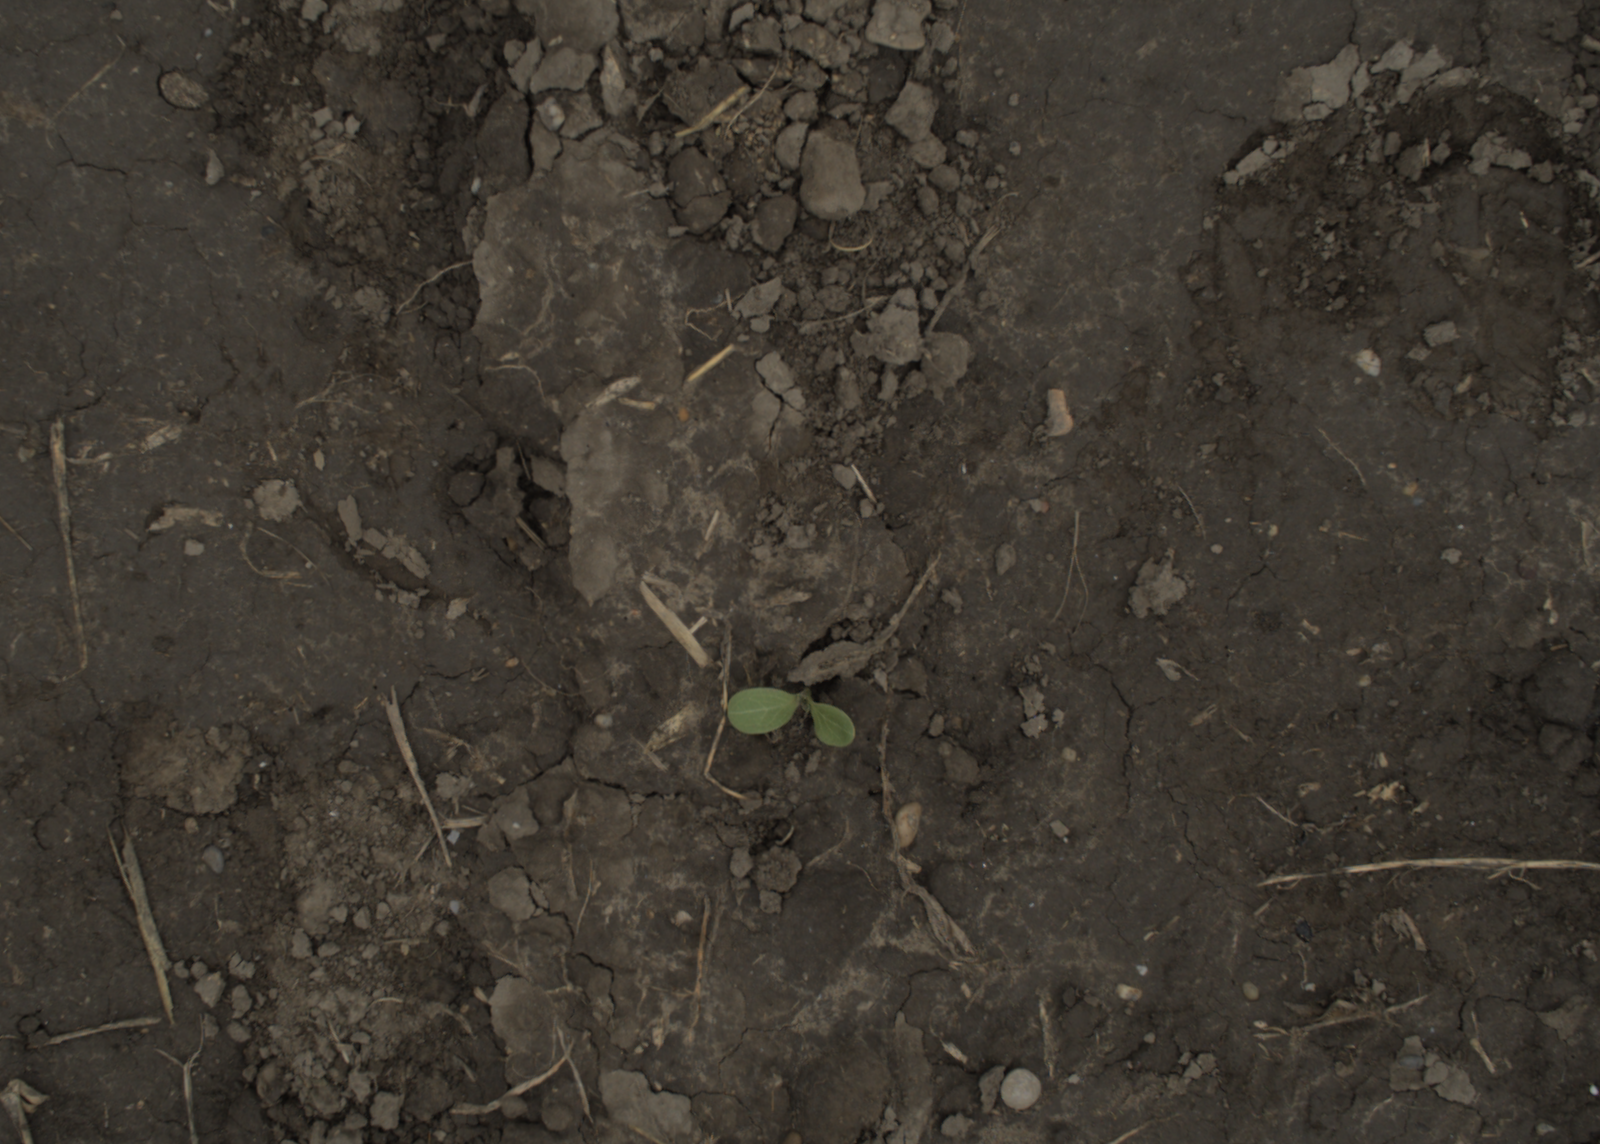
Capture date: 29.09.2021 14:08:58
Weather: cloudy
Wind: medium
Seeding date: 02.09.2021
Plant canopy height (mm): 954